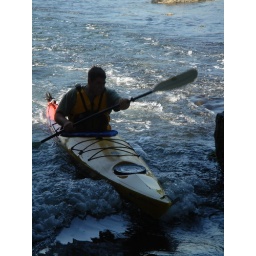
Same location under the bridge at Reid, high tide is rushing water into the lagoon. Trying to make it through.